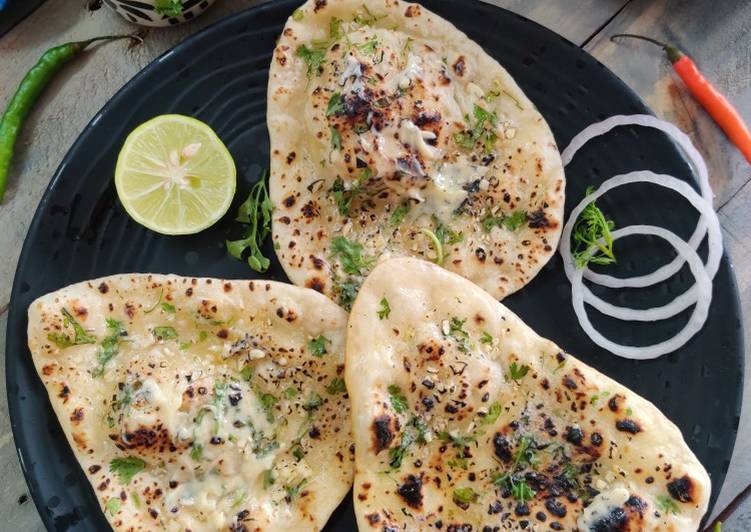
Dish: butter_naan